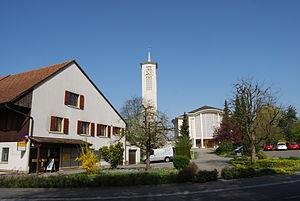
Fulenbach est une commune suisse du canton de Soleure, située dans le district d'Olten.